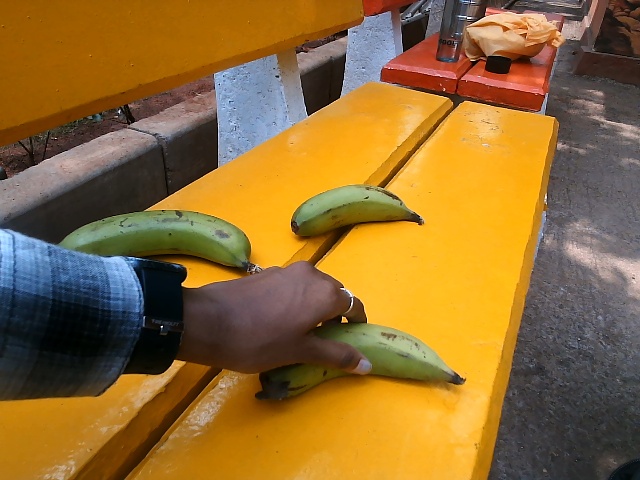
Label: Raw_Banana